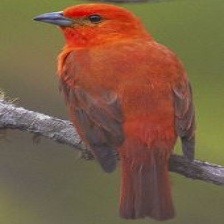
Species: HEPATIC TANAGER
Scientific name: PIRANGA FLAVA